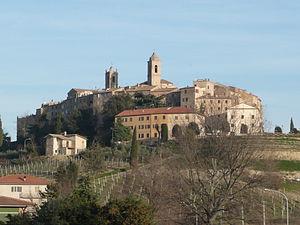
Cossignano, une commune italienne de la province d'Ascoli Piceno dans la région des Marches.
Cossignano est une commune italienne d'environ 1 000 habitants, située dans la province d'Ascoli Piceno, dans la région Marches, en Italie centrale.